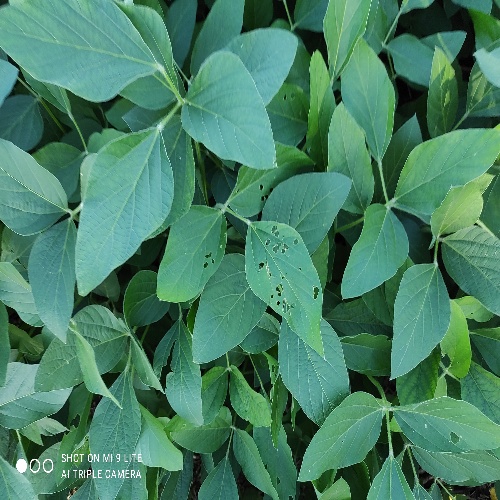
Label: Caterpillar